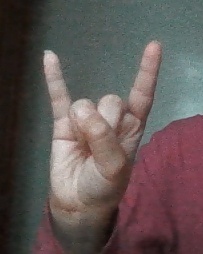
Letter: la